Sanctuary of Our Lady of Tal-Ħerba

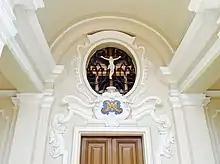
Crucifix above the church's entrance

In 1774, the old church was demolished and it was replaced by a Rococo building. It was dedicated by bishop Vincenzo Labini on 23 March 1783. Between the late 18th and early 20th centuries, various popes and bishops granted indulgences to the church, including Popes Clement XIV, Pius VI, Pius IX, Leo XIII and Pius X and bishops Labini, Gaetano Pace Forno and Pietro Pace. The church's portico and bell tower were added in 1797.